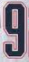
Number: 9